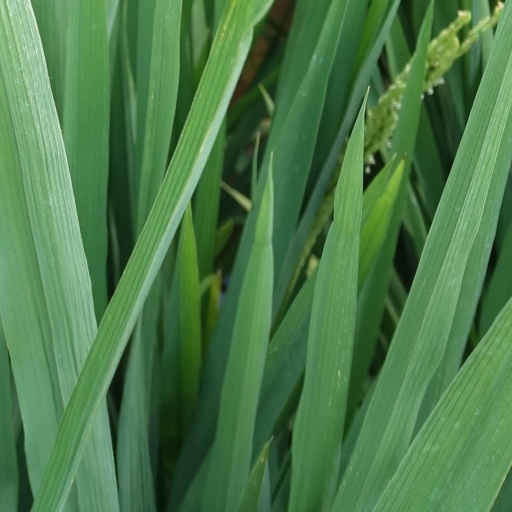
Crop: rice